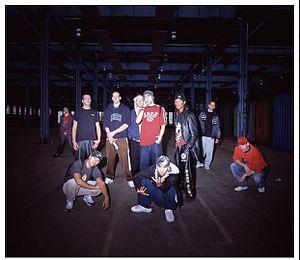
Le hip-hop néerlandais, ou fréquemment appelé Nederhop, désigne la culture et le mouvement associé au hip-hop aux Pays-Bas, inspiré par le hip-hop américain. Le style musical est principalement rappé en néerlandais. Le style émerge à la fin des années 1980 lorsque le rappeur Def P, du groupe de rap Osdorp Posse, d'Amsterdam, a traduit les textes de l'anglais au néerlandais de la base du rap.